Cananga odorata

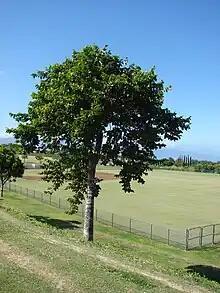
A "Cananga odorata" in Maui

Cananga odorata, known as ylang-ylang or cananga tree, is a tropical tree that is native to the Philippines, Malaysia, Indonesia, New Guinea, the Solomon Islands, and Queensland, Australia. It is also native to parts of Thailand and Vietnam. It is valued for the essential oils extracted from its flowers (also called "ylang-ylang"), which has a strong floral fragrance. Ylang-ylang is one of the most extensively used natural materials in the perfume industry, earning it the name "Queen of Perfumes".